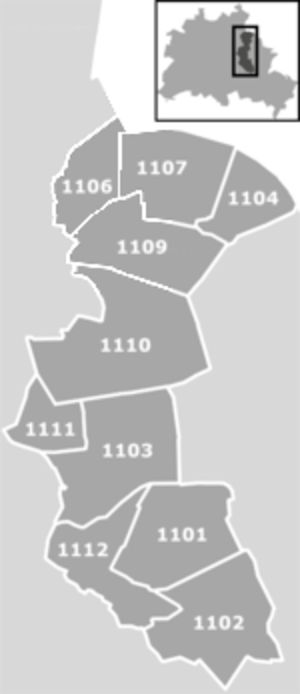
Le SV Lichtenberg 47 est un club allemand de football localisé dans la commune de Lichtenberg dans l’arrondissement du même nom à Berlin.